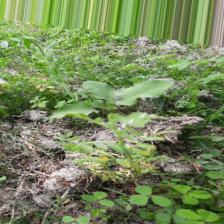
Label: Ascochyta blight